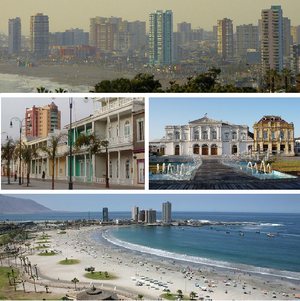
Tarapacá (region)
Iquique, hovedbyen i Tarapacá-regionen
Tarapacá er en af Chiles regioner og har nummer I på den officielle liste. Regionen har et areal på 41.799,5 km² og grænser op til Arica og Parinacota mod nord, Bolivia mod øst, Antofagasta mod syd og Stillehavet mod vest. Havnebyen Iquique regionens hovedby.